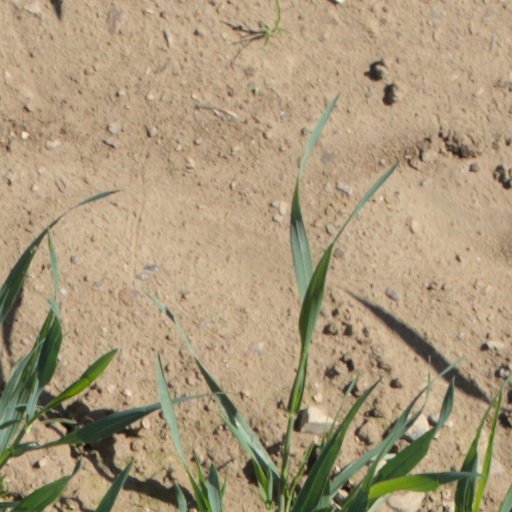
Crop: wheat